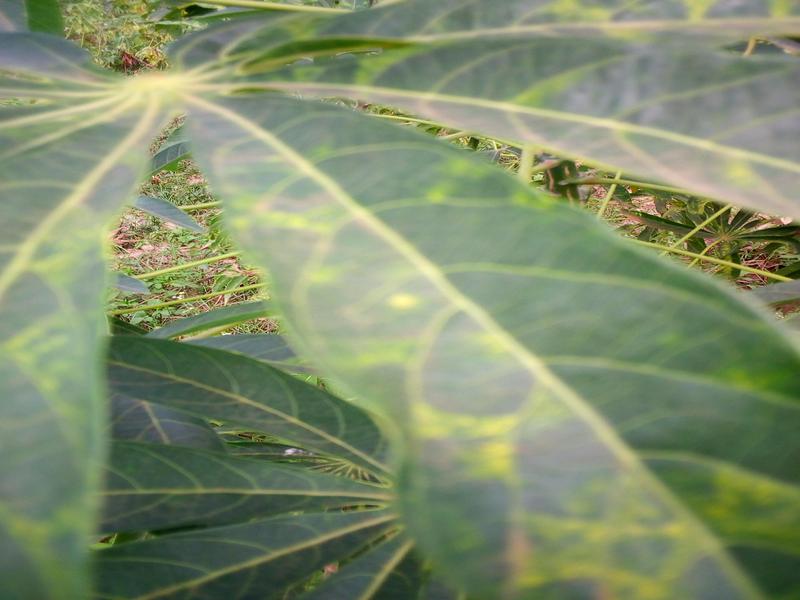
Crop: cassava
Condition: mosaic_disease